Springfield High School (Springfield, Ohio)

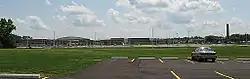
Springfield High School campus in 2009

Springfield High School (SHS) is a public comprehensive high school in Springfield, Ohio, United States. It is the only high school in the Springfield City School District, which includes the majority of the city limits.